Pyogenesis

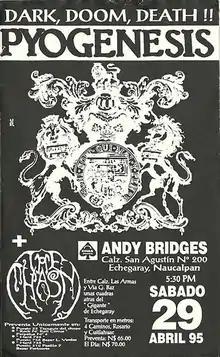
Tour poster for the first show in Mexico City, below the band's logo the Order of the Garters

Late 1993 the band recorded the album 'Sweet X-Rated Nothings', that Nuclear Blast were quite interested in. Both record companies were able to agree on a switch and Pyogenesis signed with Nuclear Blast. But the first joint release was the mini EP 'Waves of Erotasia' with its total playing time of 15 Minutes, which came out on 25 February 1994 on cassette and CD in North America and Europe. Both mini EP releases include the Order of the Garter's crest with its banderole 'Honi soit qui mal y pense'.